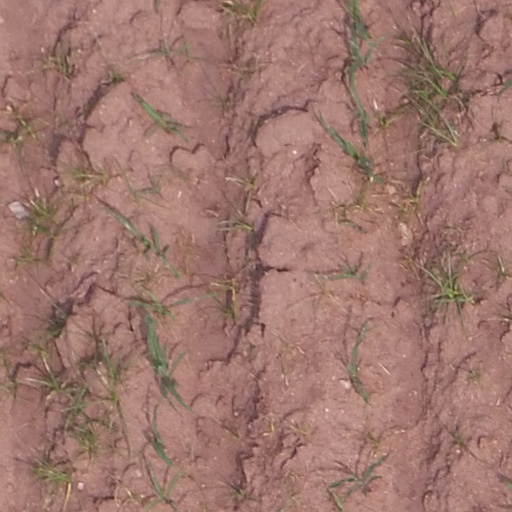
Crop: maize; corn